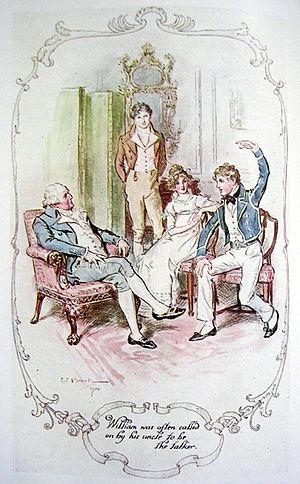
Illustration pour le ch. 24 de Mansfield Park, de Jane Austen. Sir Thomas demandait souvent à William de raconter ses campagnes."
Mansfield Park est un roman de la femme de lettres anglaise Jane Austen paru en 1814, le premier entièrement écrit dans ses années de maturité, puisqu'elle y a travaillé durant l'année 1813. Souvent considéré comme le plus expérimental de tous ses écrits, il est d'un abord plus difficile que les autres et son personnage principal, la timide et silencieuse Fanny Price, est une héroïne paradoxale, qui séduit difficilement le lecteur. Cependant Mansfield Park remporte un succès incontestable, puisque tout le tirage est épuisé en à peine six mois et apporte à son auteur les gains les plus importants qu'elle ait tirés jusque-là d'une seule publication.